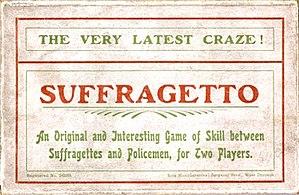
Suffragetto était un jeu de société publié dans le Royaume-Uni autour de 1908 par la Women's Social and Political Union et fabriqué par Sargeant Bros Ltd. Il a été développé pour "exprimer l'idéologie féministe dans un jeu mêlant imaginaire et réalité" et appuyer l'activisme des suffragettes.